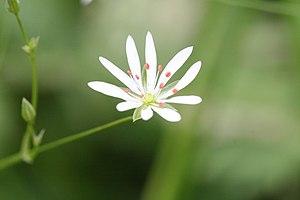
Stellaria graminea (Stellaire graminée) - Belgique